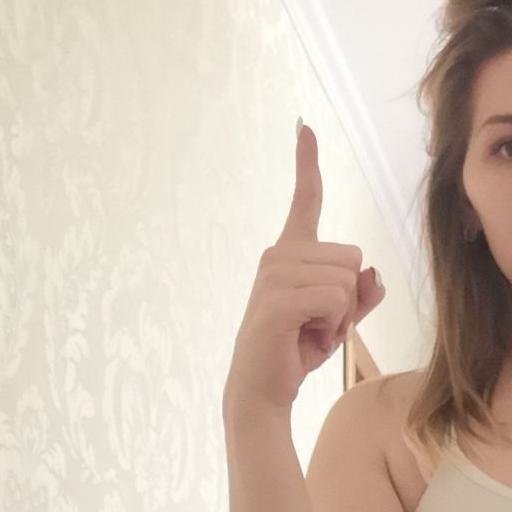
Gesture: one